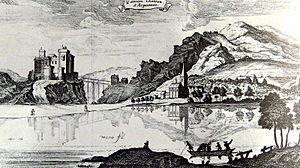
Château d'Argenteau avant sa destruction en 1688